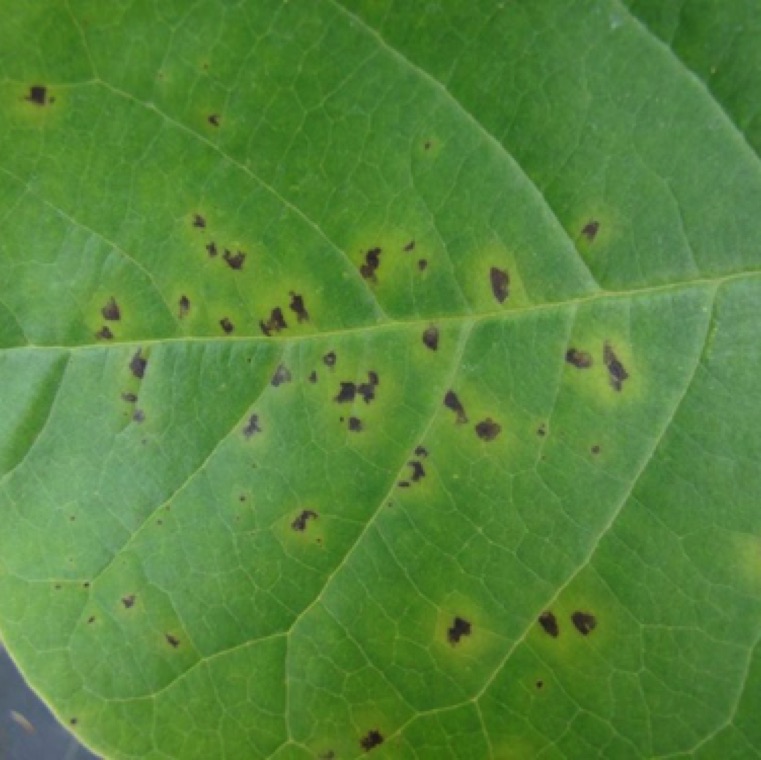
Plant: Bean
Disease: bean halo blight